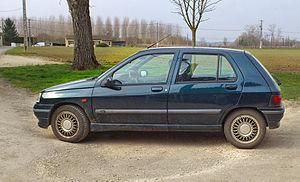
Photo de ma propre Clio baccara pour un article sur Wikipedia
La Renault Clio I est une automobile de la marque française Renault qui fut produite de juin 1990 à avril 1999. Elle a remporté le trophée européen de la voiture de l'année en 1991. Elle est la voiture la plus vendue en France de 1991 à 1997, la Renault Clio II la remplace en mars 1998.